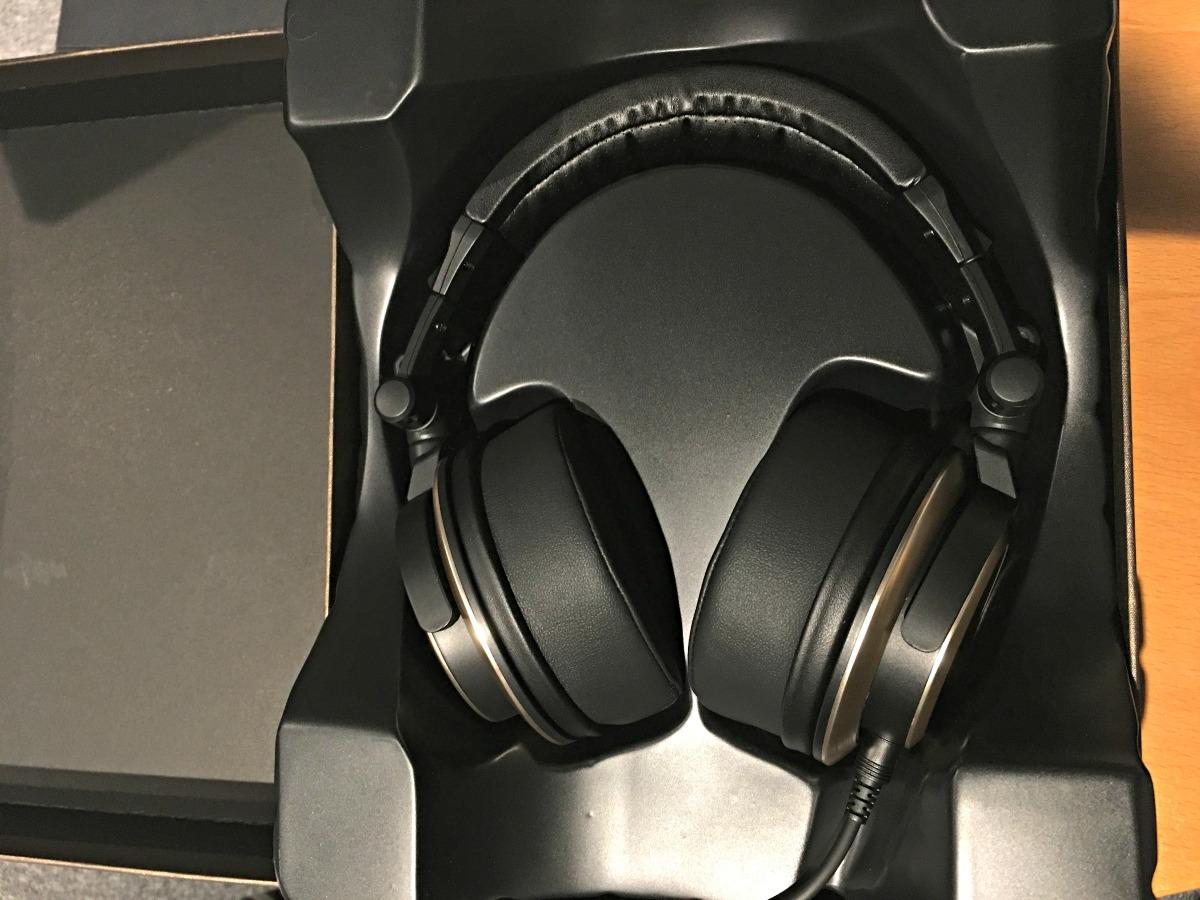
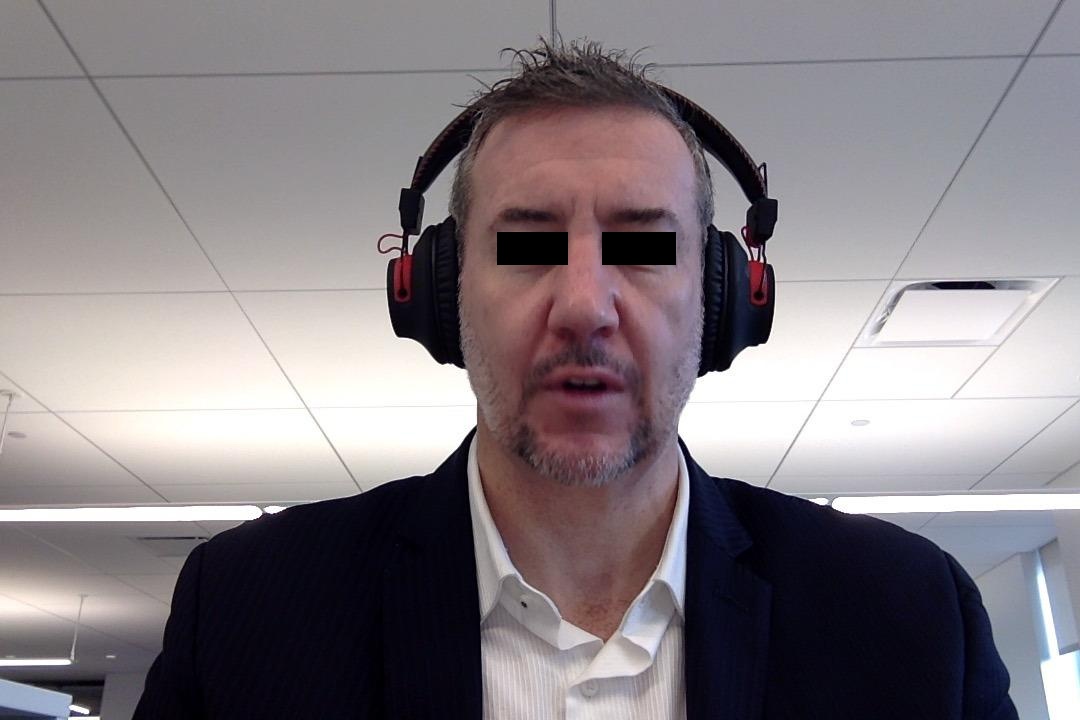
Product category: headphones
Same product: no